Battle of Oued Aslaf

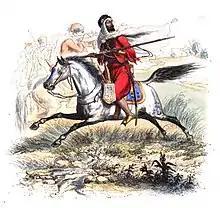
Cavaliers of the Emirate of Abdelkader

In July 1847 Moulay Hashem the nephew of the Moroccan King and El Hamra, the governor of the Rif commanded a Moroccan army against Emir Abdelkader, who at the time was in the Rif where his camp was situated.